Airbourne (band)

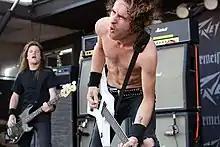
Bass player Justin Street (left) and Joel O'Keeffe on-stage, August 2008

In 2006 Airbourne travelled to the United States to work on their first studio album, "Runnin' Wild", with producer Bob Marlette (Ozzy Osbourne, Alice Cooper). "Runnin' Wild" was released in Australia on 23 June 2007. Three singles were issued from the album, "Runnin' Wild" (May), "Too Much, Too Young, Too Fast" (June), a playable track on "Guitar Hero World Tour"; and "Diamond in the Rough" (September). In February Capitol Records culled 70% of their artist roster including cancelling their contract with Airbourne, but the album was still issued in Australia via EMI. In June the band signed with Roadrunner Records for international distribution.